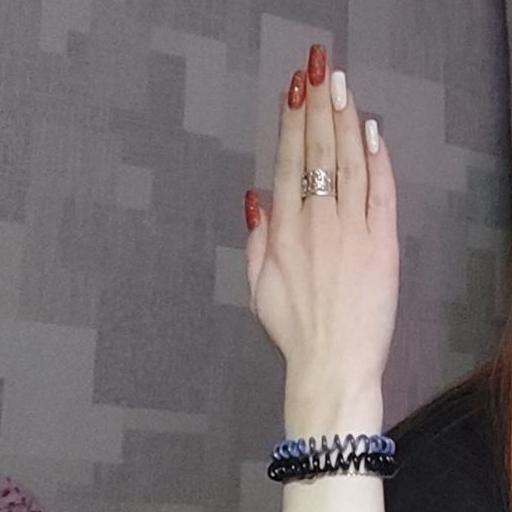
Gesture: stop_inverted